2024 UK Championship

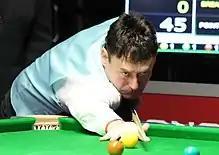
The 1992 winner Jimmy White (pictured in 2016) won his first qualifying match but lost 46 to Ross Muir in the second qualifying round.

In the first qualifying round, reigning World Women's Champion Bai Yulu recovered from 13 down to defeat Farakh Ajaib 64, making four over 50. Liam Davies missed the final of an attempted maximum break in the fourth of his 63 win over Ahmed Aly Elsayed. From 23 behind against Sunny Akani, the 2021 champion Zhao Xintong won four consecutive frames for a 63 victory. Zhao made a 146 break in the match, his highest on the professional tour. By beating Dean Young 63, Mohamed Shehab recorded his first win since regaining professional status in 2024, following a 17year absence from the tour. Former professional Iulian Boiko defeated Bulcsú Révész 63. Jimmy White, aged 62, defeated amateur player Paul Deaville 62, and reigning African champion Hatem Yassen completed a over Mink Nutcharut.